It Came from Hollywood

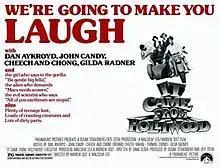
Theatrical release poster.

It Came from Hollywood is a 1982 American comedy documentary film compiling clips from various B movies. Written by Dana Olsen and directed by Malcolm Leo and Andrew Solt, the film features wraparound segments and narration by several famous comedians, including Dan Aykroyd, John Candy, Gilda Radner, and Cheech and Chong. Sections of "It Came from Hollywood" focus on gorilla pictures, anti-marijuana films and the works of Ed Wood.